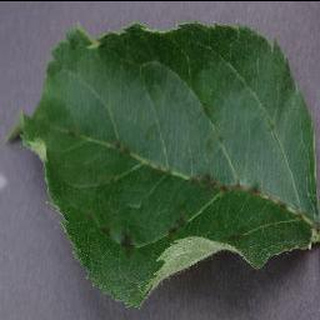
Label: apple_apple_scab